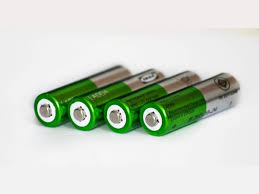
Waste category: battery